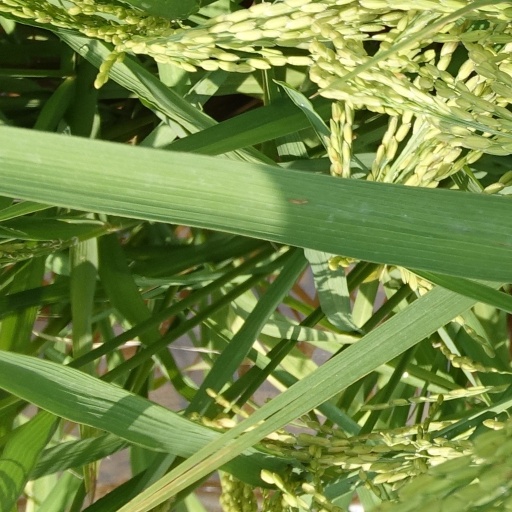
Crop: rice